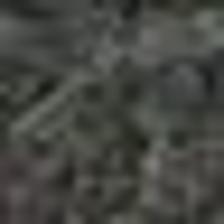
Label: clustered